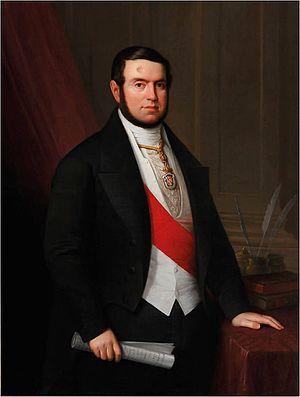
Joaquín Francisco Pacheco y Gutiérrez Calderón, né en 1808 à Écija, près de Séville et mort à Madrid en 1865, était un homme d'État, juriste et écrivain espagnol.